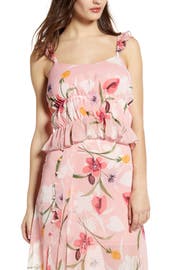
flower get the ruffled treatment in this back baring tank cut to a waist skimming length